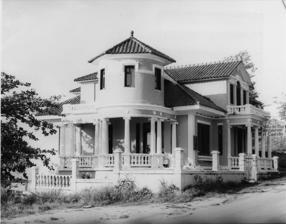
Building: Villa Del Mar
Country: Puerto Rico
Year built: 1917
United States historic place Villa Del Mar U.S. National Register of Historic Places Puerto Rico Historic Sites and Zones Villa Del Mar in 1977. Location PR-3 , Km 66.2 Húcares , Naguabo, Puerto Rico Coordinates 18°11′20″N 65°42′54″W / 18.188999°N 65.7151113°W / 18.188999; -65.7151113 Built 1917 Architect Antonio Higuera Architectural style Late 19th and 20th century Revivals (elements of Victorian and Criollo styles) NRHP reference No. 83002293 RNSZH No. 2000-(RE)-18-JP-SH Significant dates Added to NRHP June 23, 1983 Designated RNSZH May 16, 2001 Villa Del Mar , popularly known as El Castillo , is a historic 1917 residence located in Naguabo, Puerto Rico , in the vicinity of the Malecón of Naguabo . Villa Del Mar is located in a coastal settlement named Húcares , also known as Naguabo Playa, in a section of PR-3 by the malecón that is home to numerous notorious Criollo-style residences with elements of and inspired by Late Victorian ( Queen Anne ) architecture. The building, also inspired by the previously mentioned architectural styles, was built in 1917 for Mr. Faustino Rodríguez and Mrs. Carmen Fuertes, owners of the Triunfo ( Central Triunfo ) and Gurabo ( Central Gurabo ) Sugarcane Refineries, located in Naguabo and Gurabo , respectively. The structure was important in the architectural development of private residences of sugarcane plantation owners of Puerto Rico during the early 20th century. The historic residence was added to the National Register of Historic Places in 1983 and to the Puerto Rico Register of Historic Sites and Zones in 2001. At the time of the NRHP-listing the building was owned by Arnaldo Castro López, and in addition to having served as a private residence it had served as a municipal center and as a restaurant. The building was last restored between 1980 and 1982. Local folklore and popular culture describe the structure as being haunted. As of 2023, the building is in ruins after falling into disrepair in the aftermath of hurricanes and neglect. See also National Register of Historic Places listings in eastern Puerto Rico References